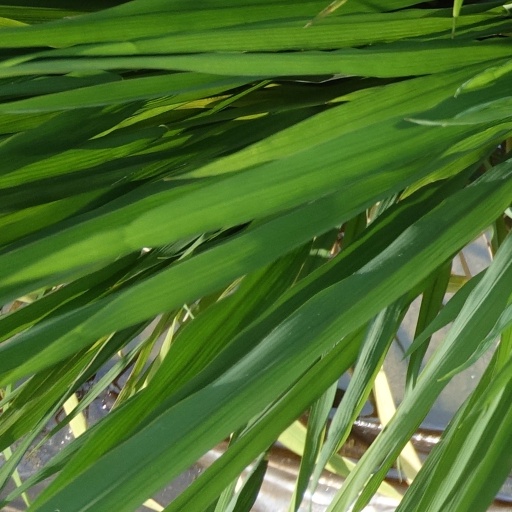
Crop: rice